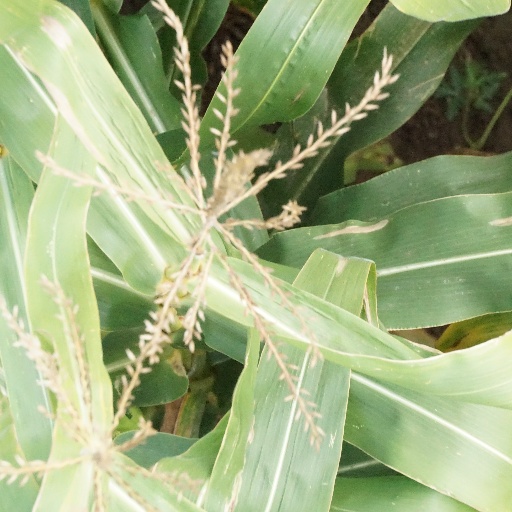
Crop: maize; corn